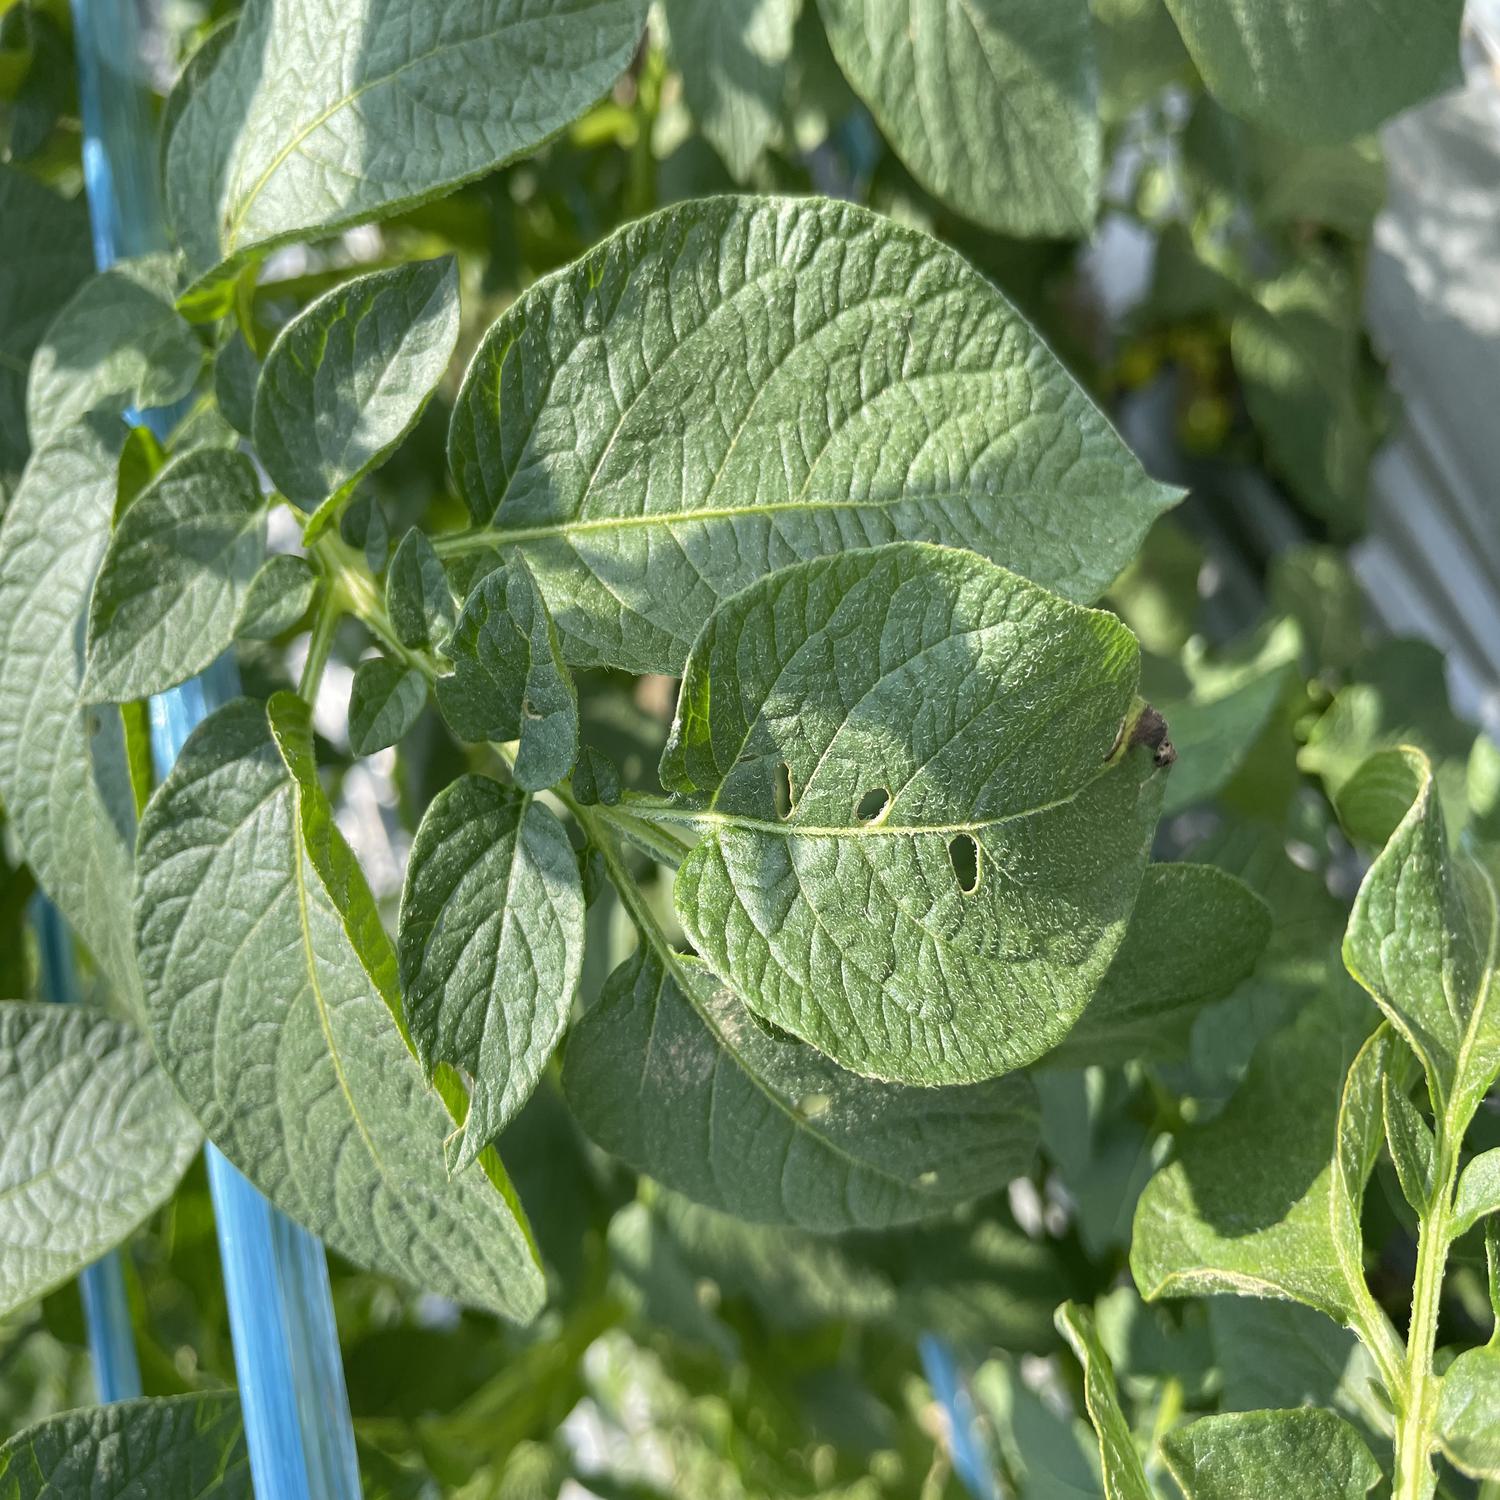
Label: Pest